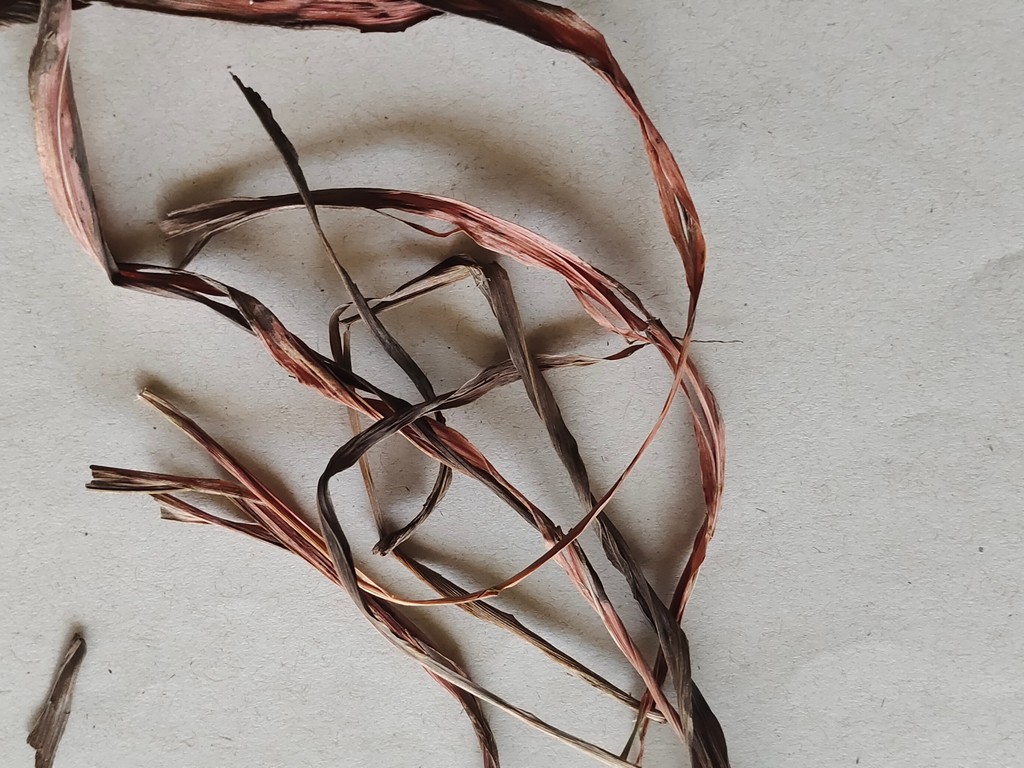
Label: Dried